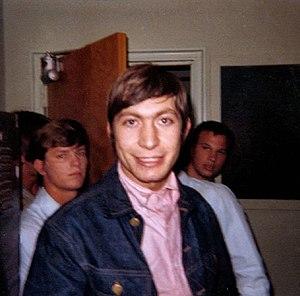
Charlie Watts, de son nom civil Charles Robert Watts, né le 2 juin 1941 à Wembley dans le Middlesex, est un musicien britannique, batteur des Rolling Stones depuis 1962.